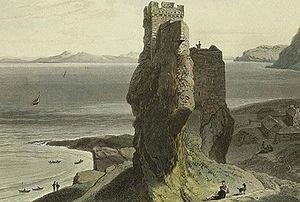
Le château de Brochel est un château en ruine situé sur l'île de Raasay en Écosse.
Raasay est une île entre l'île de Skye et l'Écosse proprement dite. Elle est séparée de l'île de Skye, située à l'ouest et au sud, par le détroit de Raasay, et de la péninsule d'Applecross, des terres d'Écosse, située à l'est, par le détroit Intérieur. L'île est connue pour être le lieu de naissance du poète Sorley MacLean, personnage important du mouvement principalement littéraire de la « renaissance écossaise ». Demeure traditionnelle du clan MacSween, l'île est gouvernée par le clan MacLeod du XVIᵉ siècle au XIXᵉ siècle, puis par une série de particuliers, qui continuent de détenir les titres de l'île. Raasay est à présent principalement propriété publique. Son nom signifie « île du chevreuil », et elle abrite une sous-espèce endémique de campagnol roussâtre. La demeure de Raasay, qui fut visitée par Samuel Johnson et son biographe James Boswell en 1773, est à présent un centre de plein air.